Settsu-shi Station

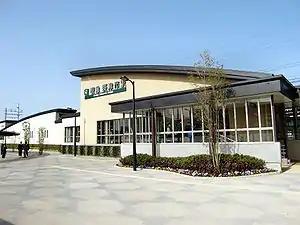
East side of the station

is a railway station on the Hankyū Kyōto Main Line in Settsu, Osaka, Japan. The newest station of the Hankyu system as of 2010 was built for a redevelopment area and is designed as the country's first ever carbon neutral station.